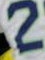
Number: 2